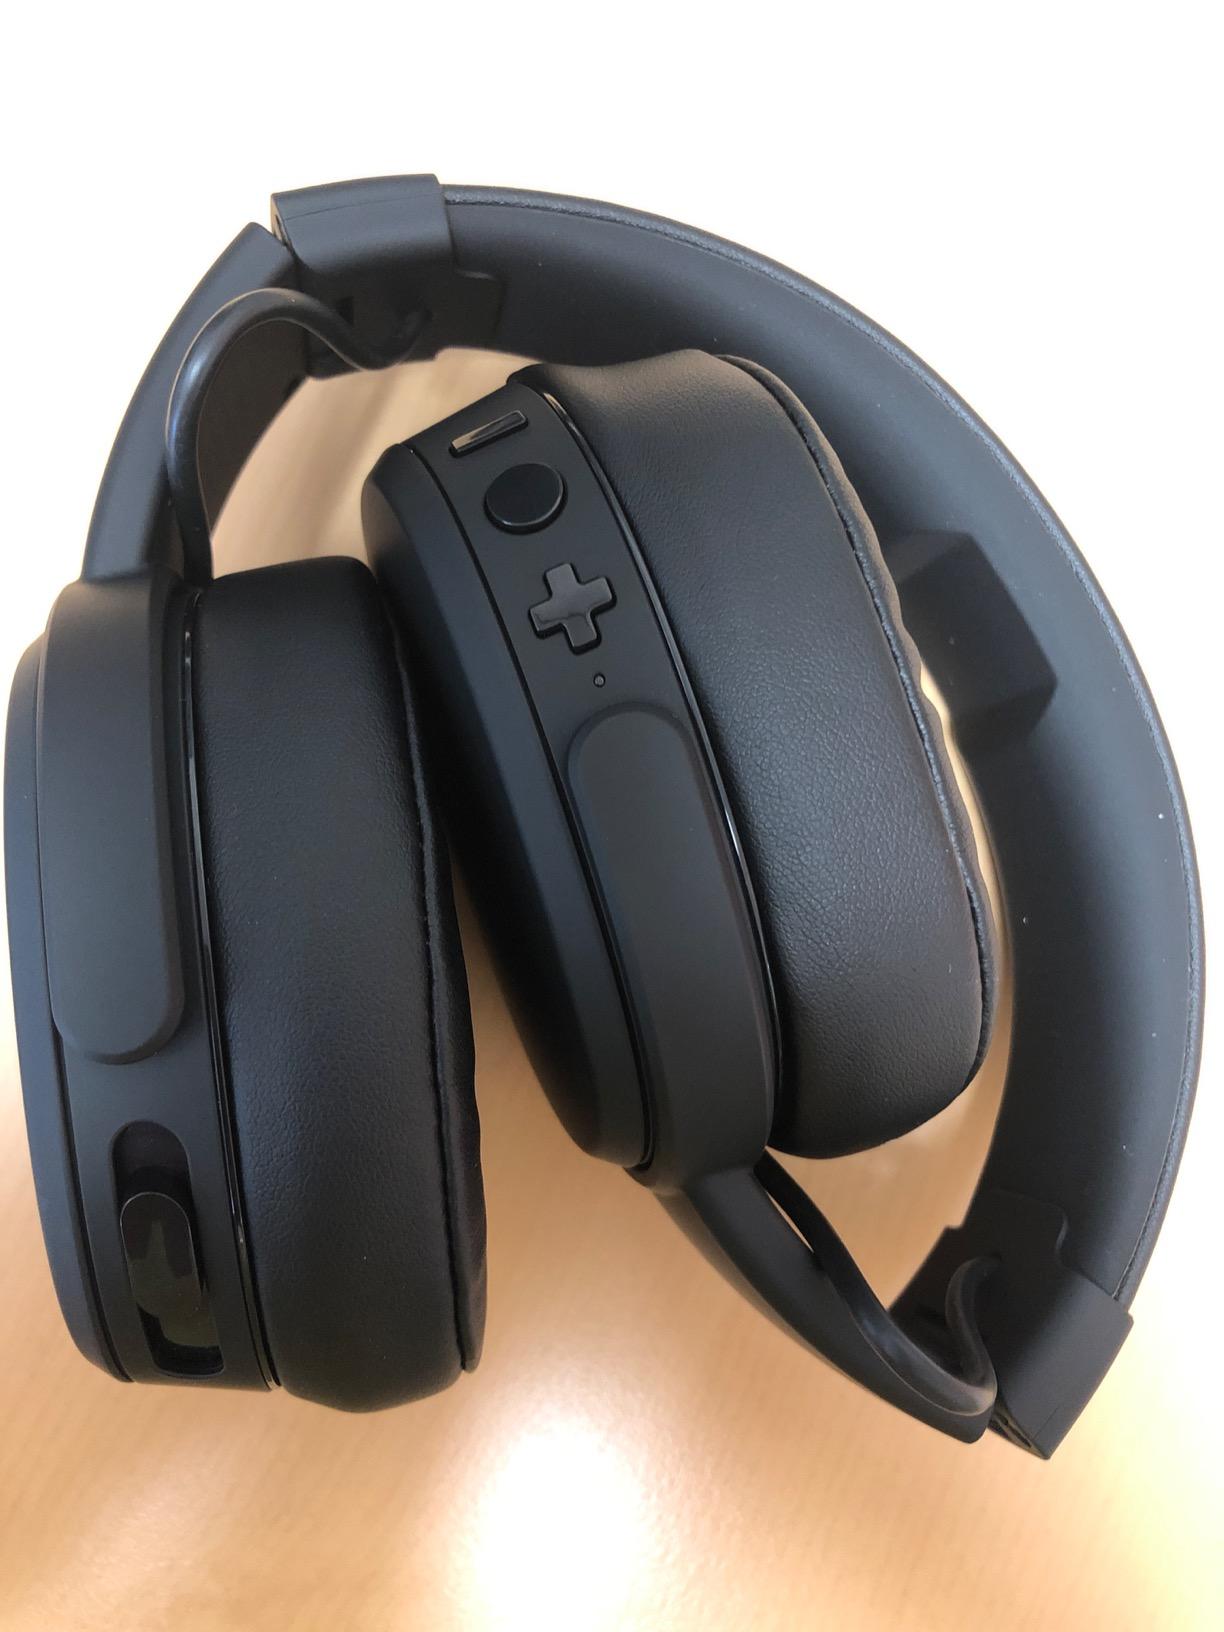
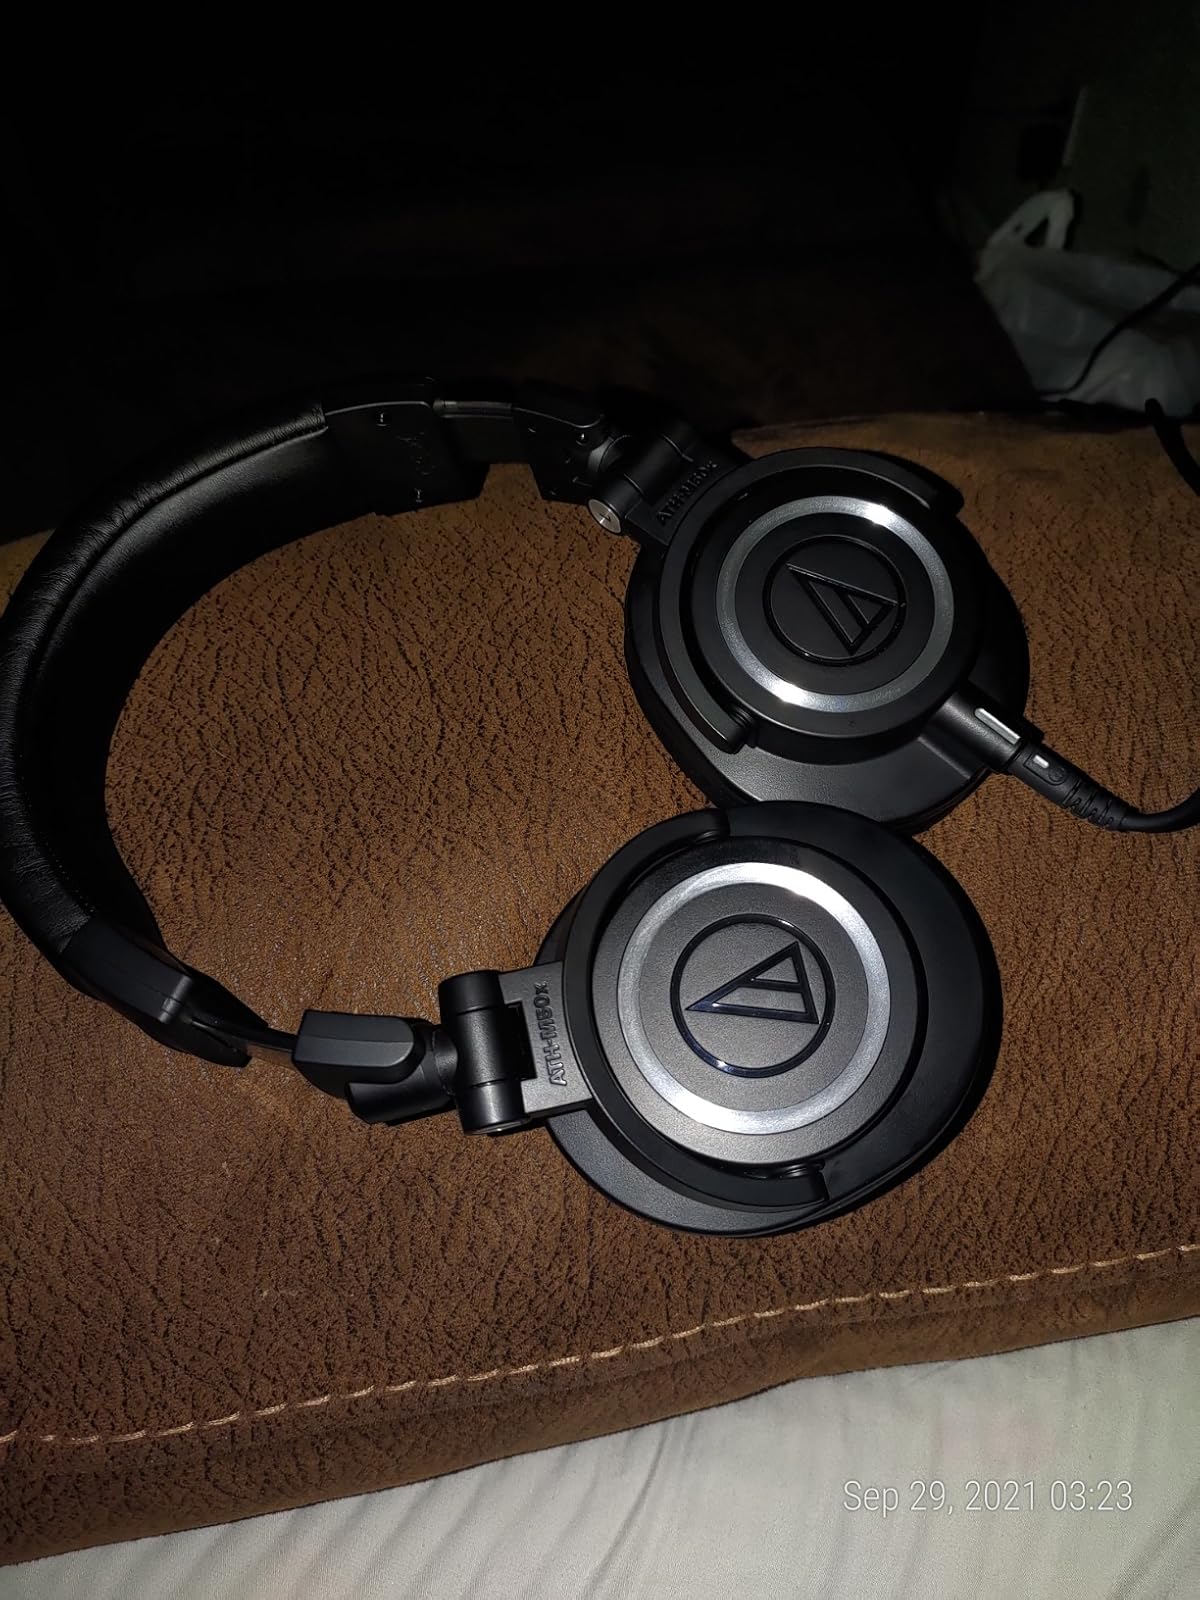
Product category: headphones
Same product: no